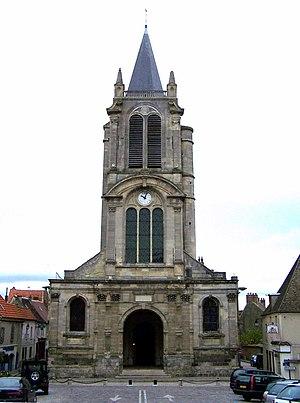
Cet article recense les monuments historiques du sud des Yvelines, en France.
L'église Saint-Pierre de Montfort-l'Amaury est une église gothique des XVᵉ et XVIIᵉ siècles située à Montfort-l'Amaury.
Anne de Bretagne, née le 25 ou 26 janvier 1477 à Nantes et morte le 9 janvier 1514 à Blois, est duchesse de Bretagne et comtesse de Montfort et d'Étampes et, par ses mariages, reine des Romains, puis de France, puis de nouveau reine de France et reine de Naples et duchesse de Milan.